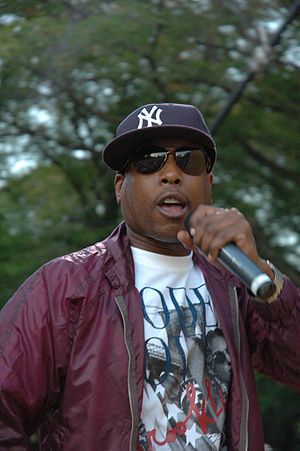
Talib Kweli
"Talib Kweli er en rapper fra Brooklyn, New York i USA. Hans arabiske navn betyder ""student af sandhed og viden"". Som rapper er Talib Kweli kendt for sit præcise, unikke flow og sine politiske holdninger.